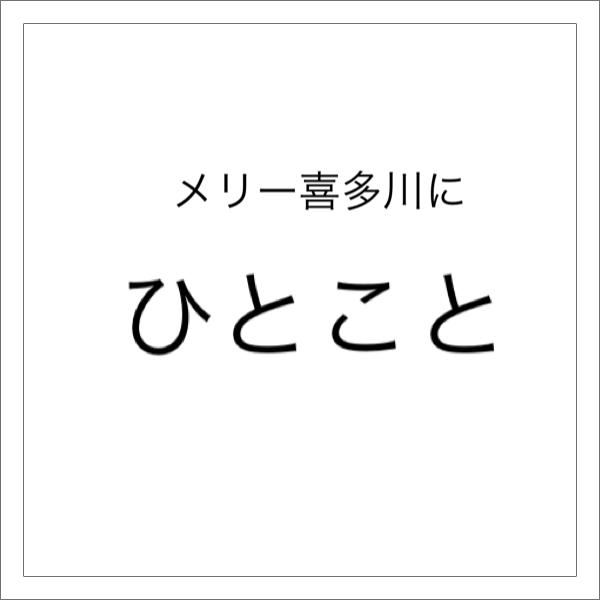
回答: 若い芽を摘んだ未来に何が見えますか?